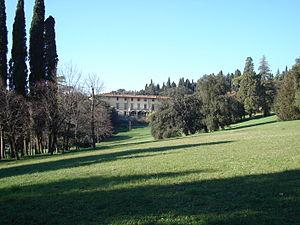
Comte Grigori Alexandrovitch Stroganov, né le 16 juin 1824 à Saint-Pétersbourg, décédé le 6 février 1878 à Saint-Pétersbourg. Chambellan, adjudant-général